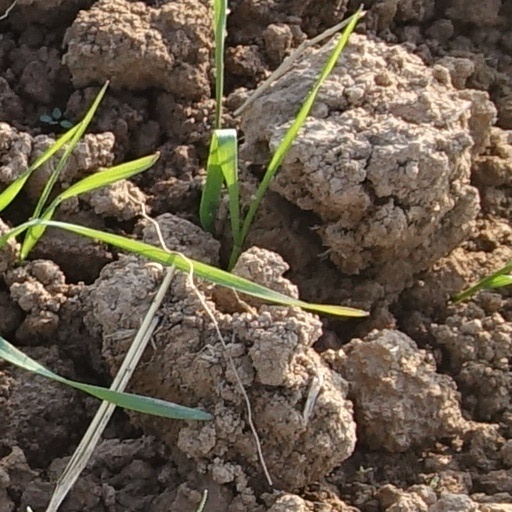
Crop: wheat